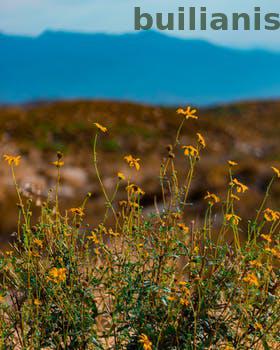
Label: Watermark